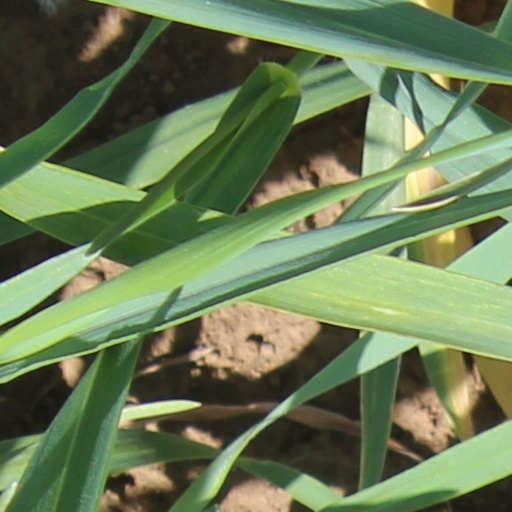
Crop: wheat